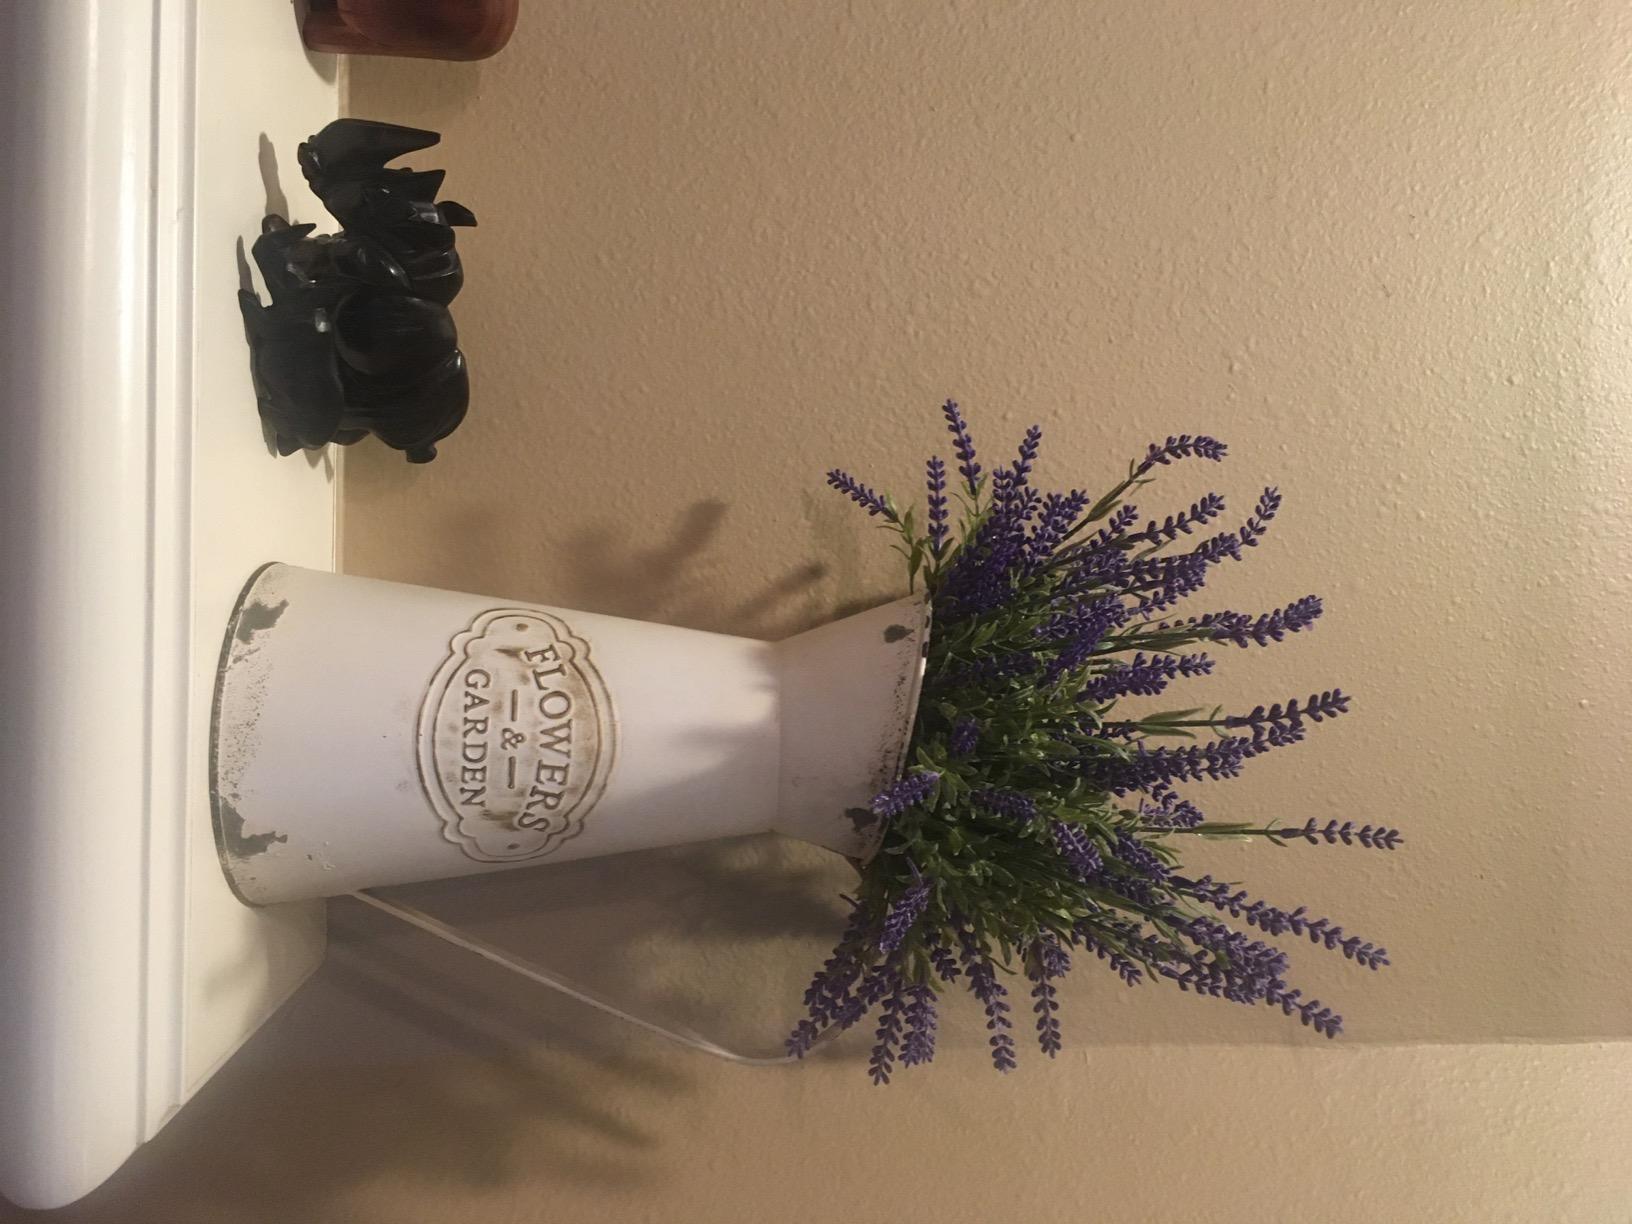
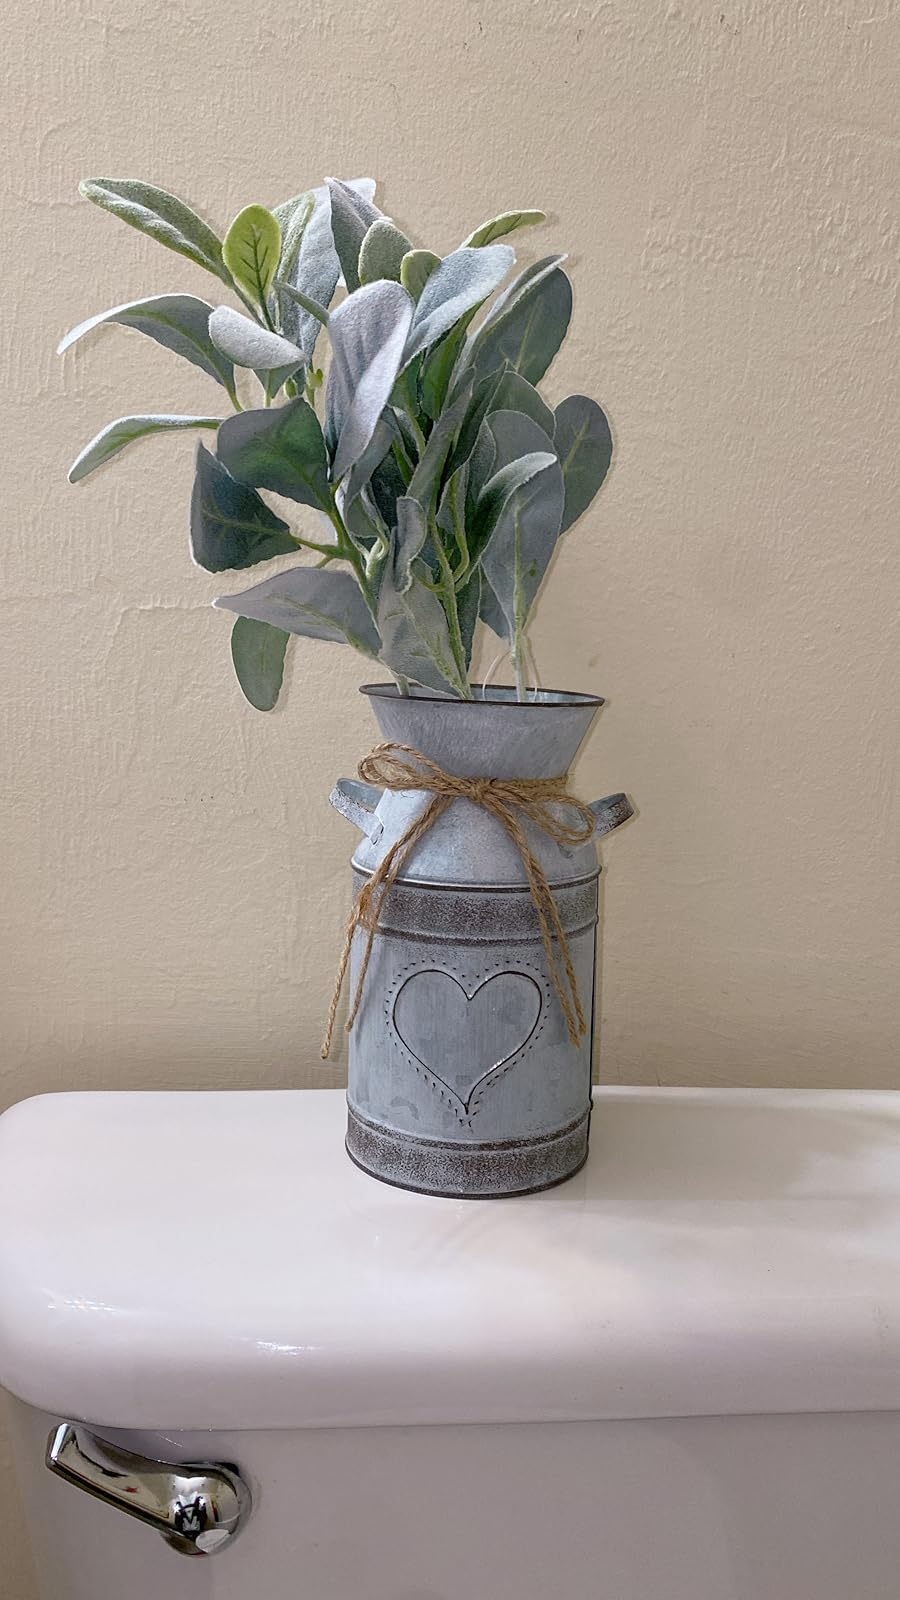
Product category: vase
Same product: no